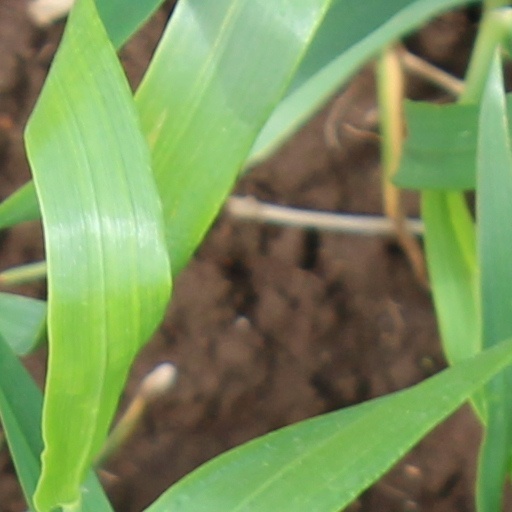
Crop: wheat